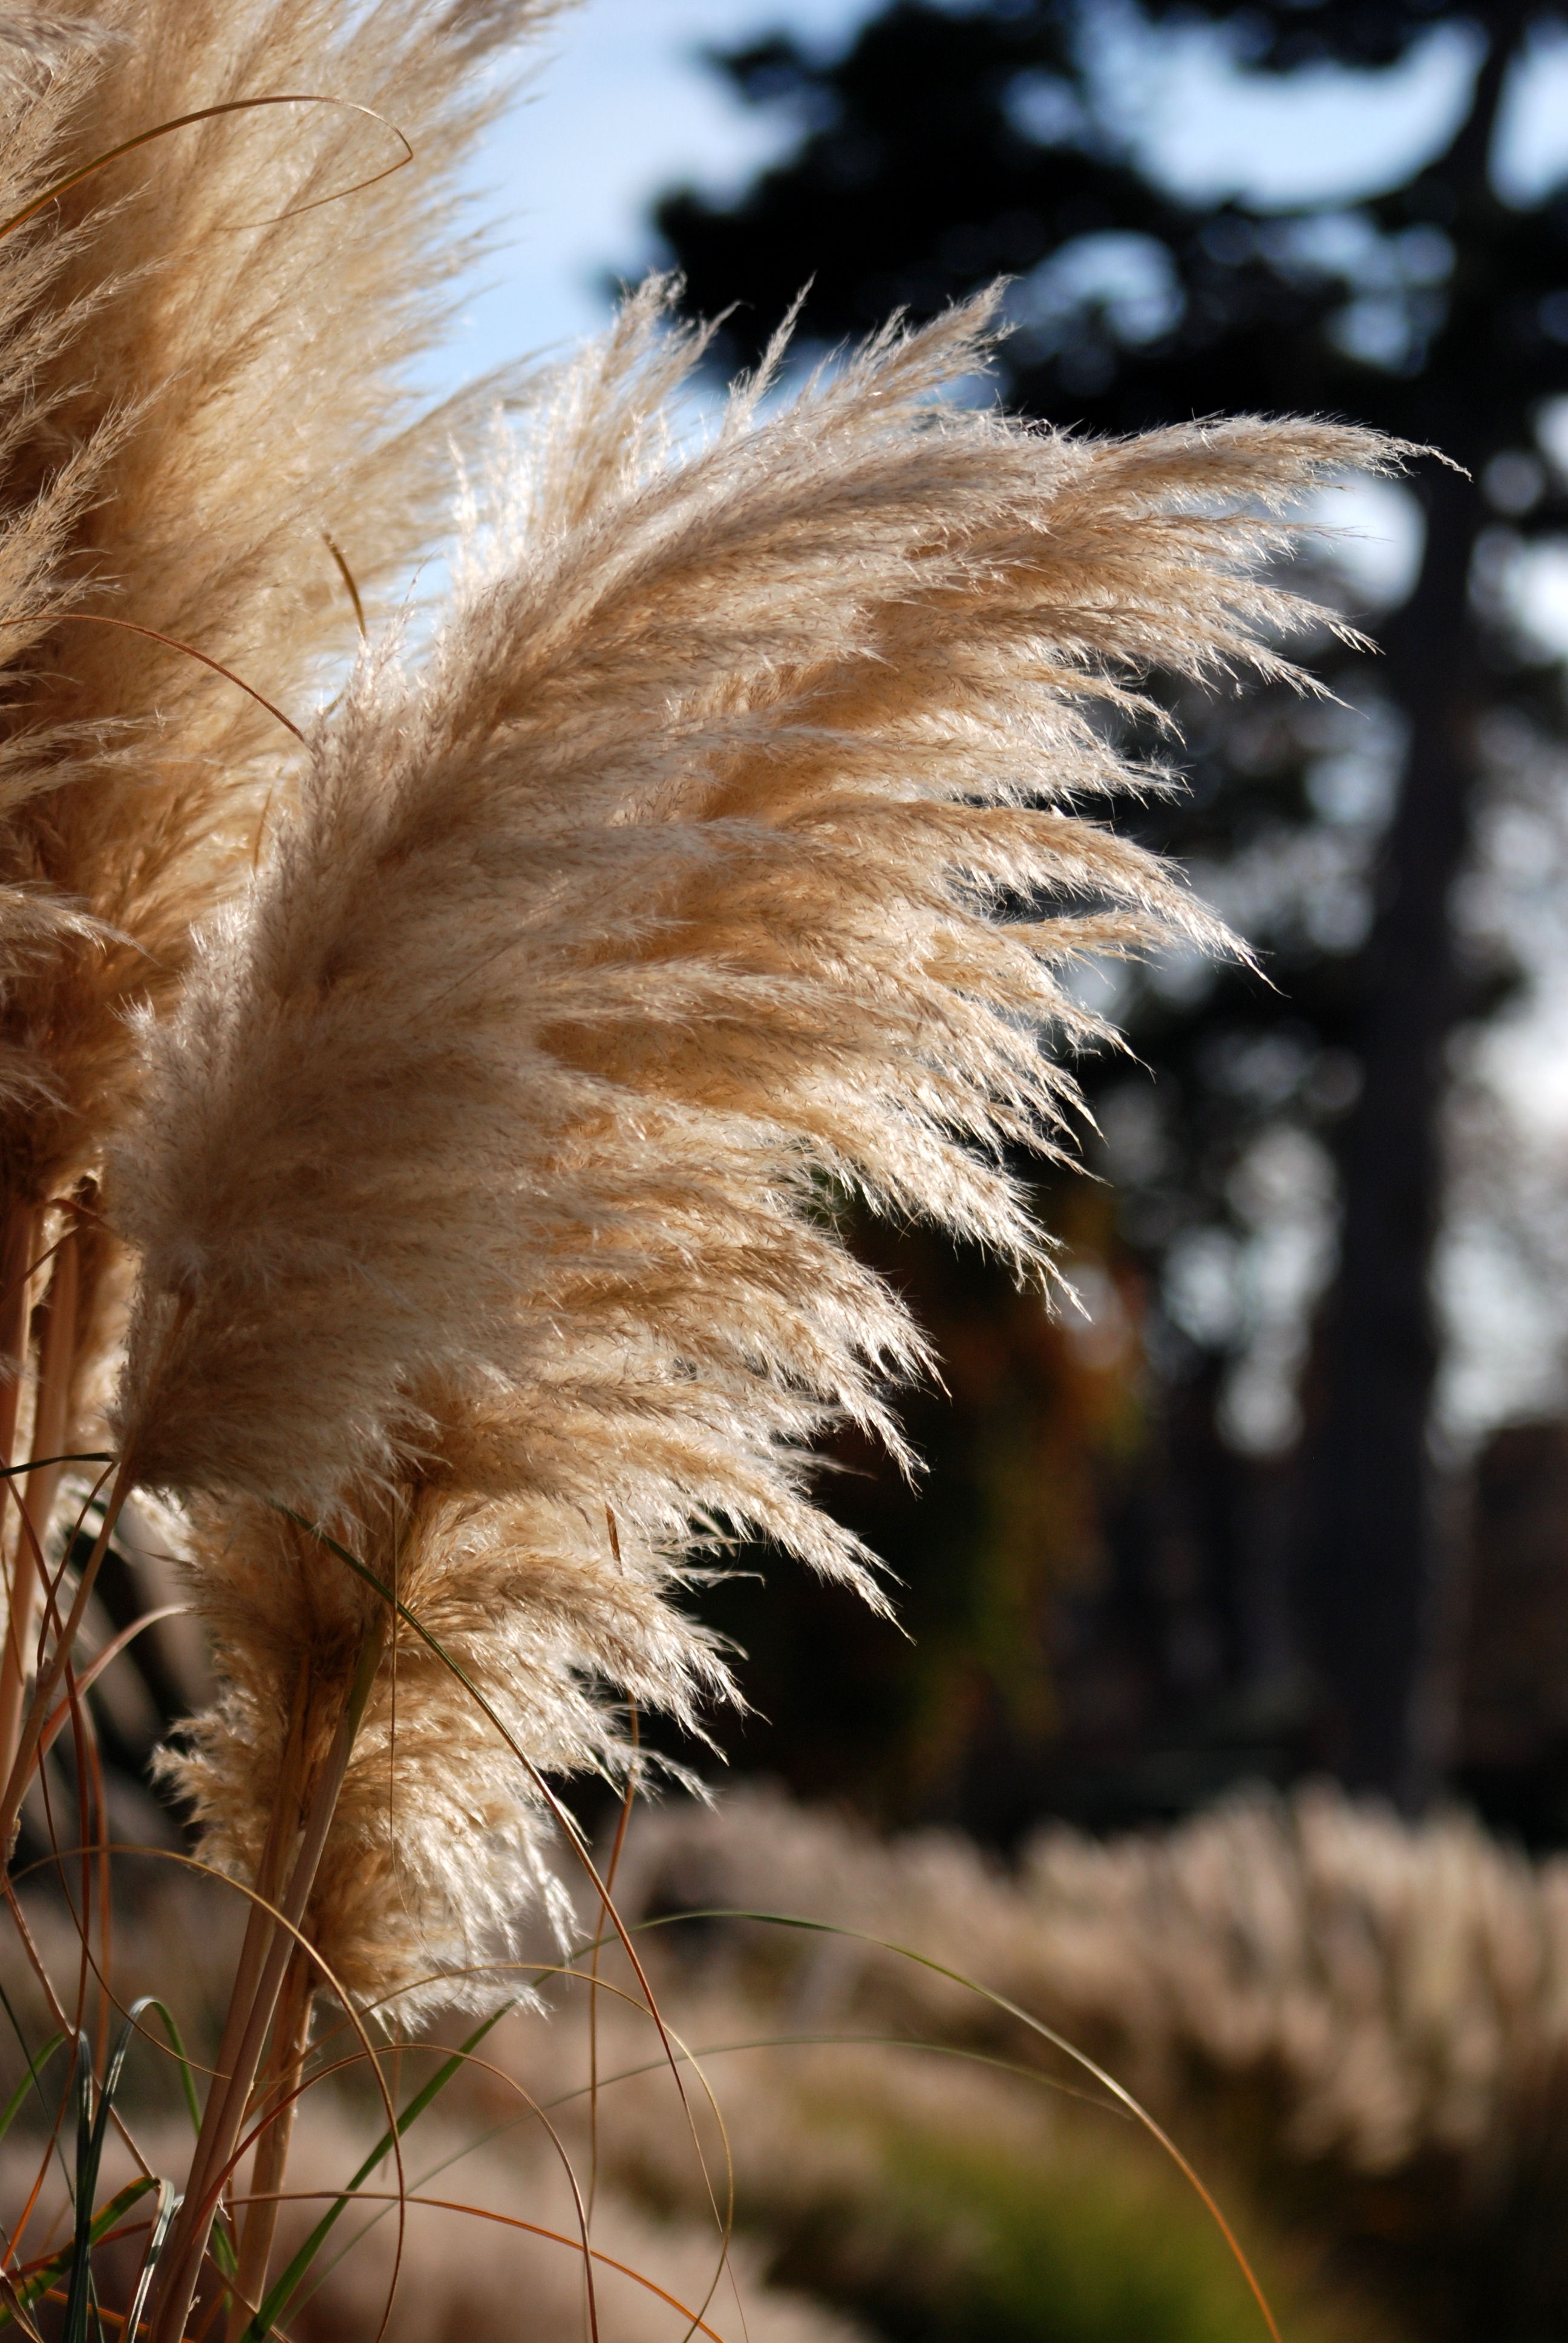
tree, nature, grass, branch, bird, plant, sunlight, leaf, flower, frost, wildlife, natural, autumn, flora, season, material, tall grass, close up, pampas, macro photography, flowering plant, ornamental grass, feathery, grass family, land plant